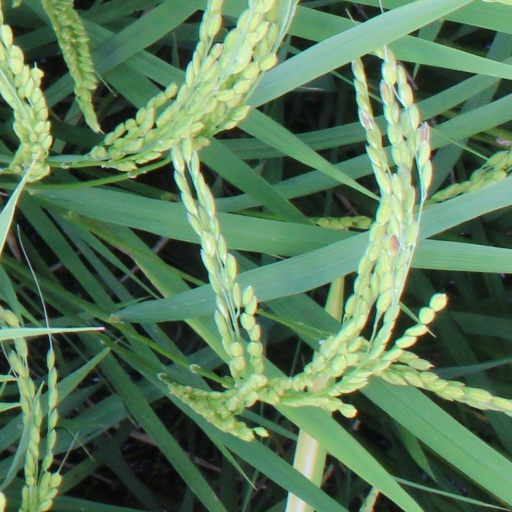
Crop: rice